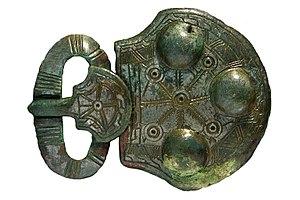
Entre 580 et 620 Periode Mérovingienne Lieu decouverte Cheméré (La Motte Hiver) / Loire-Atlantique / France Matieres Alliage cuivreux étamé Techniques Moulé, incisé et étamé Dimensions H. 8 Larg. 11,5 https://grand-patrimoine.loire-atlantique.fr/jcms/les-collections/bases-de-donnees-en-ligne/archeologie-regionale/usage/parure-/-costume/plaque-de-ceinture-a-decor-ajoure-fr-eja_92491
La nécropole mérovingienne du Brigandin est située sur l'actuelle commune de Chaumes-en-Retz, en Loire-Atlantique. Elle se situe près d'un moulin construit au XIXᵉ siècle et encore visible aujourd'hui. Connue dès le XIXᵉ siècle, cette nécropole a fait l'objet de plusieurs campagnes de fouilles depuis 1968 par les services de l'État. La dernière campagne de fouille date de 2008. La superficie du site est estimée à 7 700 m², soit un rectangle de 110 × 70 m. 1 500 m² ont été fouillés et 421 squelettes ont été exhumés. Les tombes étudiées sont attribuées au début du Moyen Âge, VIᵉ-VIIᵉ siècle. Il est vraisemblable que ce cimetière soit celui du village médiéval de Chéméré. L'emplacement du bourg de Chéméré pour le haut Moyen Âge n'est pas connu.